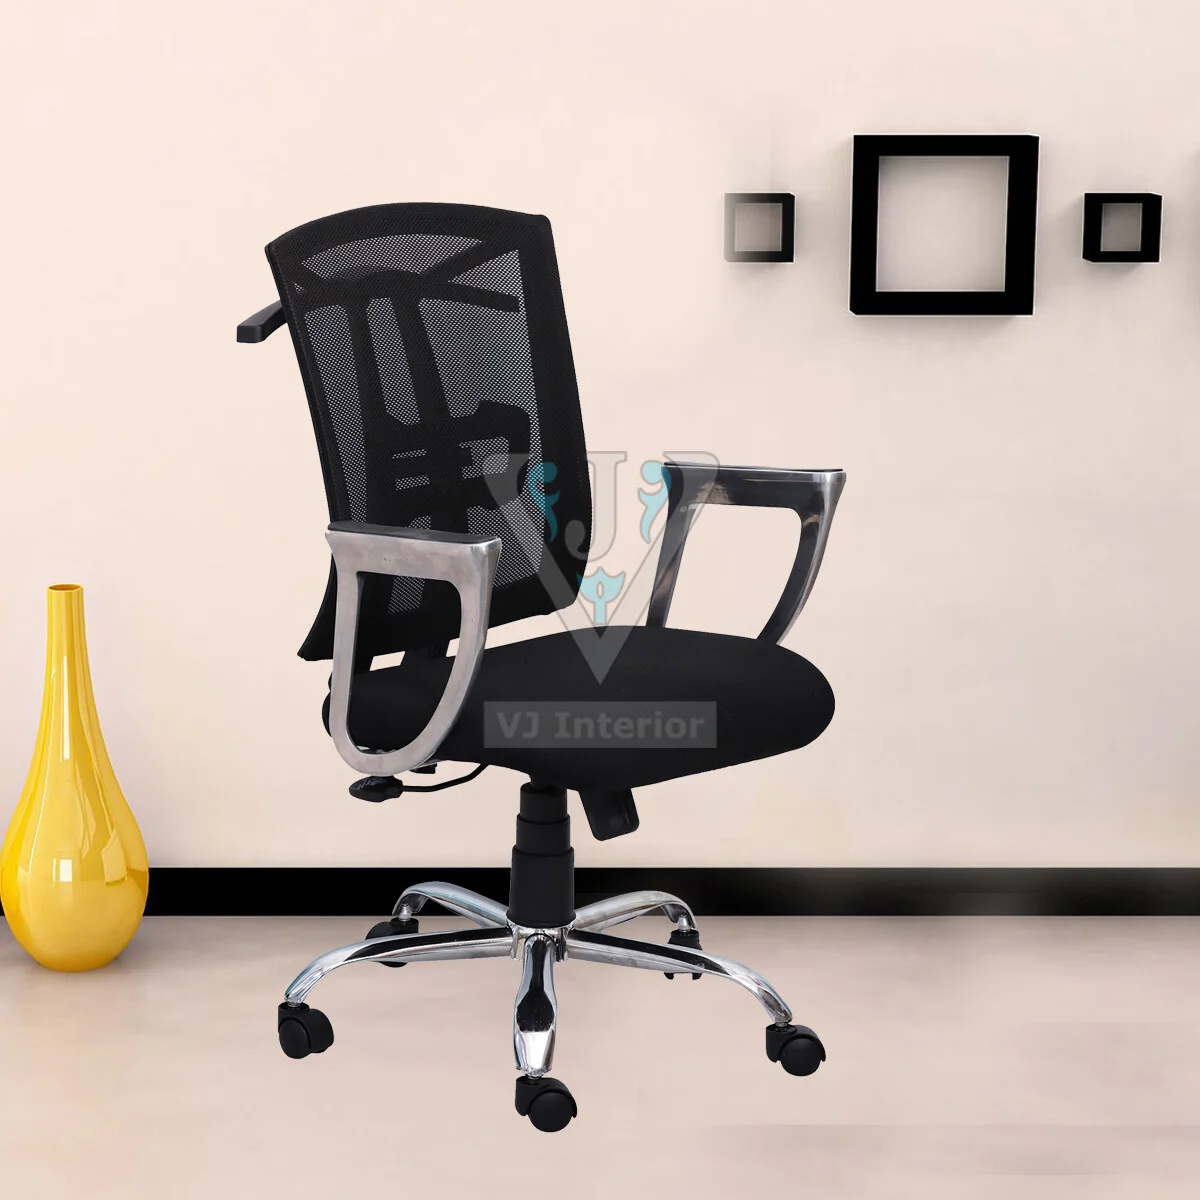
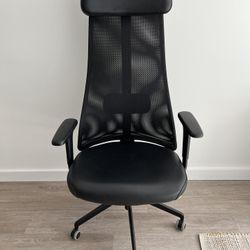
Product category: items_chair
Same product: no